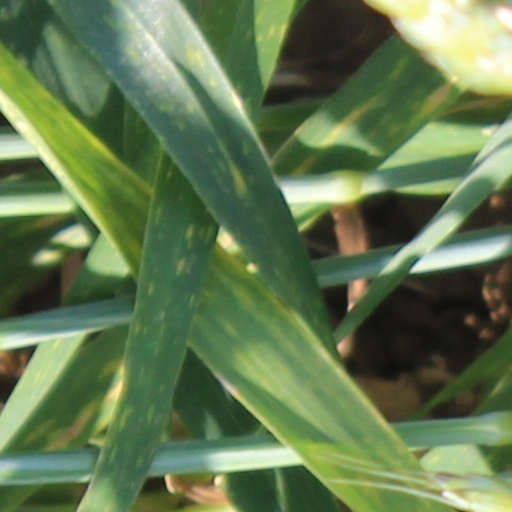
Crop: wheat